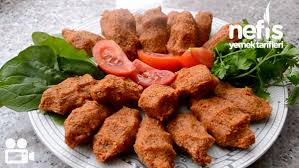
Yemek: cig_kofte